Holmen, Wisconsin

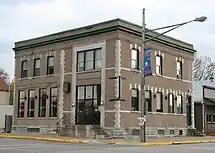
Historic Holmen Bank Building at the intersection of Main and State streets in Holmen, Wisconsin

Holmen contains wooded areas, hills, and bluffs, typical of the Driftless Area, or Coulee Region. The Mississippi River passes just to the southwest of the city.